Bentley Continental GT

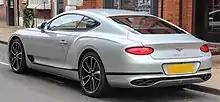
Continental GT V8 rear view

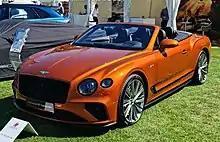
Continental GTC Speed

The vehicle was unveiled at the 2011 Frankfurt Motor Show, followed by the 2012 Qatar International Motor Show.